Red-light district

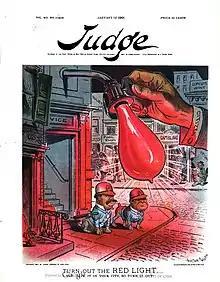
An early reference to red-light districts on a January 1901 "Judge" cover

A commonly repeated, though likely spurious, folk etymology stems from sailors coming back from sea to Amsterdam: Women working as prostitutes, deprived of proper hygiene and running fresh water, carrying red lanterns — with their color camouflaging boils, zits, inequalities in the face and on the skin — made clear they were available as women of pleasure.